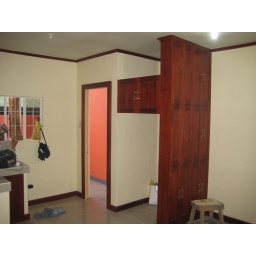
Space for refrigerator under cabinet, back door leading to patio and stove space